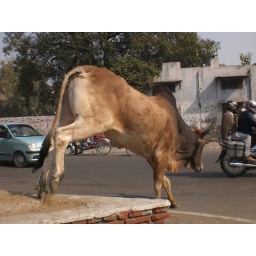
A cow crossing the street in Karol Bagh